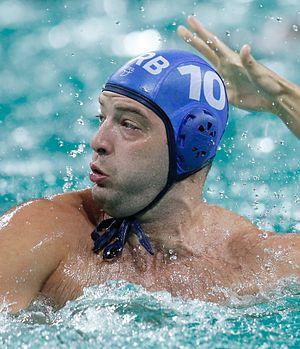
Filip Filipović est un joueur international serbe de water-polo né le 2 mai 1987 à Belgrade.